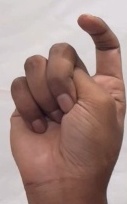
ASL sign: X